Diver communications

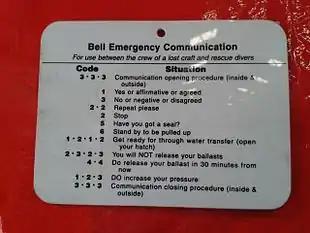
A list of tap codes may be fixed to the interior and exterior of a closed bell to ensure mutually understandable communication.

Cave arrows, Line arrows or Dorff markers (after Lewis Holtzendorff) are plastic arrowhead markers which are hooked onto a cave line by wrapping the line around the arrow through the slots. They are used to indicate the direction to the exit, and can be identified by feel. The message is simple, but of critical importance, as if a diver does not know which way to go at a line junction there is a risk of serious trouble. Line arrows are also used at a junction on the permanent line, and at a tie-off, so when the diver gets back to the tie-off, he or she can identify which way to turn.